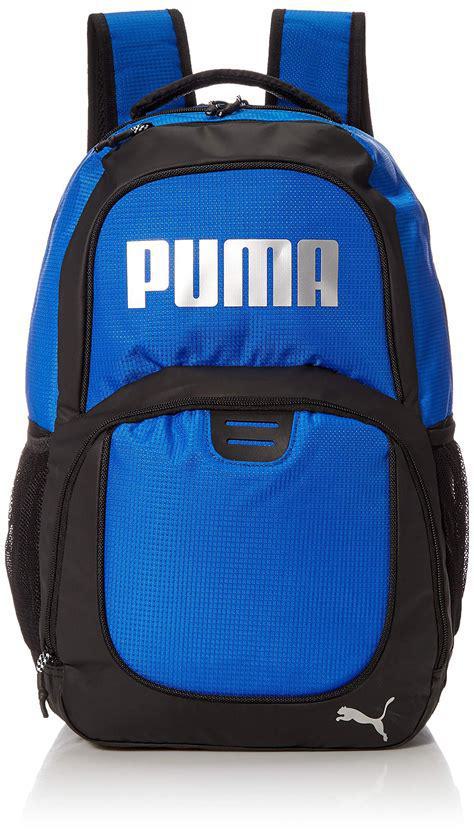
Brand: Puma
Model: Caven